Eden (New Zealand TV channel)

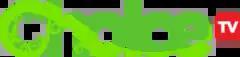
Original Choice TV logo.

Choice TV was launched on 28 April 2012, at 5 p.m. It was created and co-founded by Alex Breingan, Julia Baylis, Laurie Clarke and Vincent Burke. It is broadcast nationally on the Freeview digital TV network Channel 12 and on Sky Channel 13.